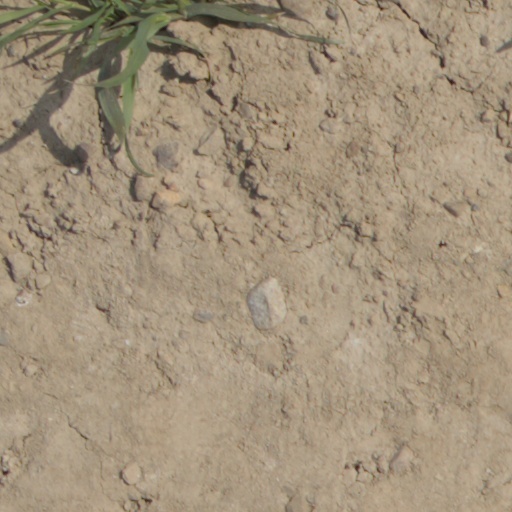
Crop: wheat